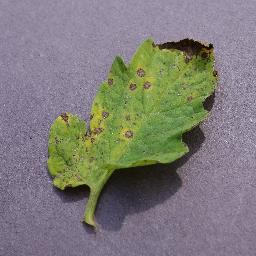
Label: Tomato___Septoria_leaf_spot